Museum of Archeology of the University of Pavia

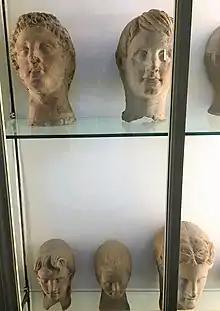
Etruscan ex-voto clay

Also belonging to the Archaeological Museum is the Gipsoteca (about thirty pieces) which preserves plaster casts on a 1:1 scale of famous works of classical sculpture, from the archaic age to Hellenism, such as the Discobolus, Apollo Sauroktònos, the Nike of Samothrace or the Aphrodite of Milo. The casts, recently restored, were purchased in the first half of the twentieth century in France and at the Milanese laboratory of Carlo Campi, who worked at the service of the Brera Academy.